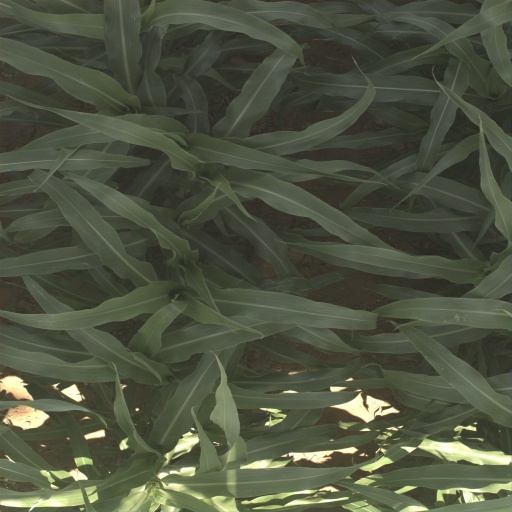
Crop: sorghum